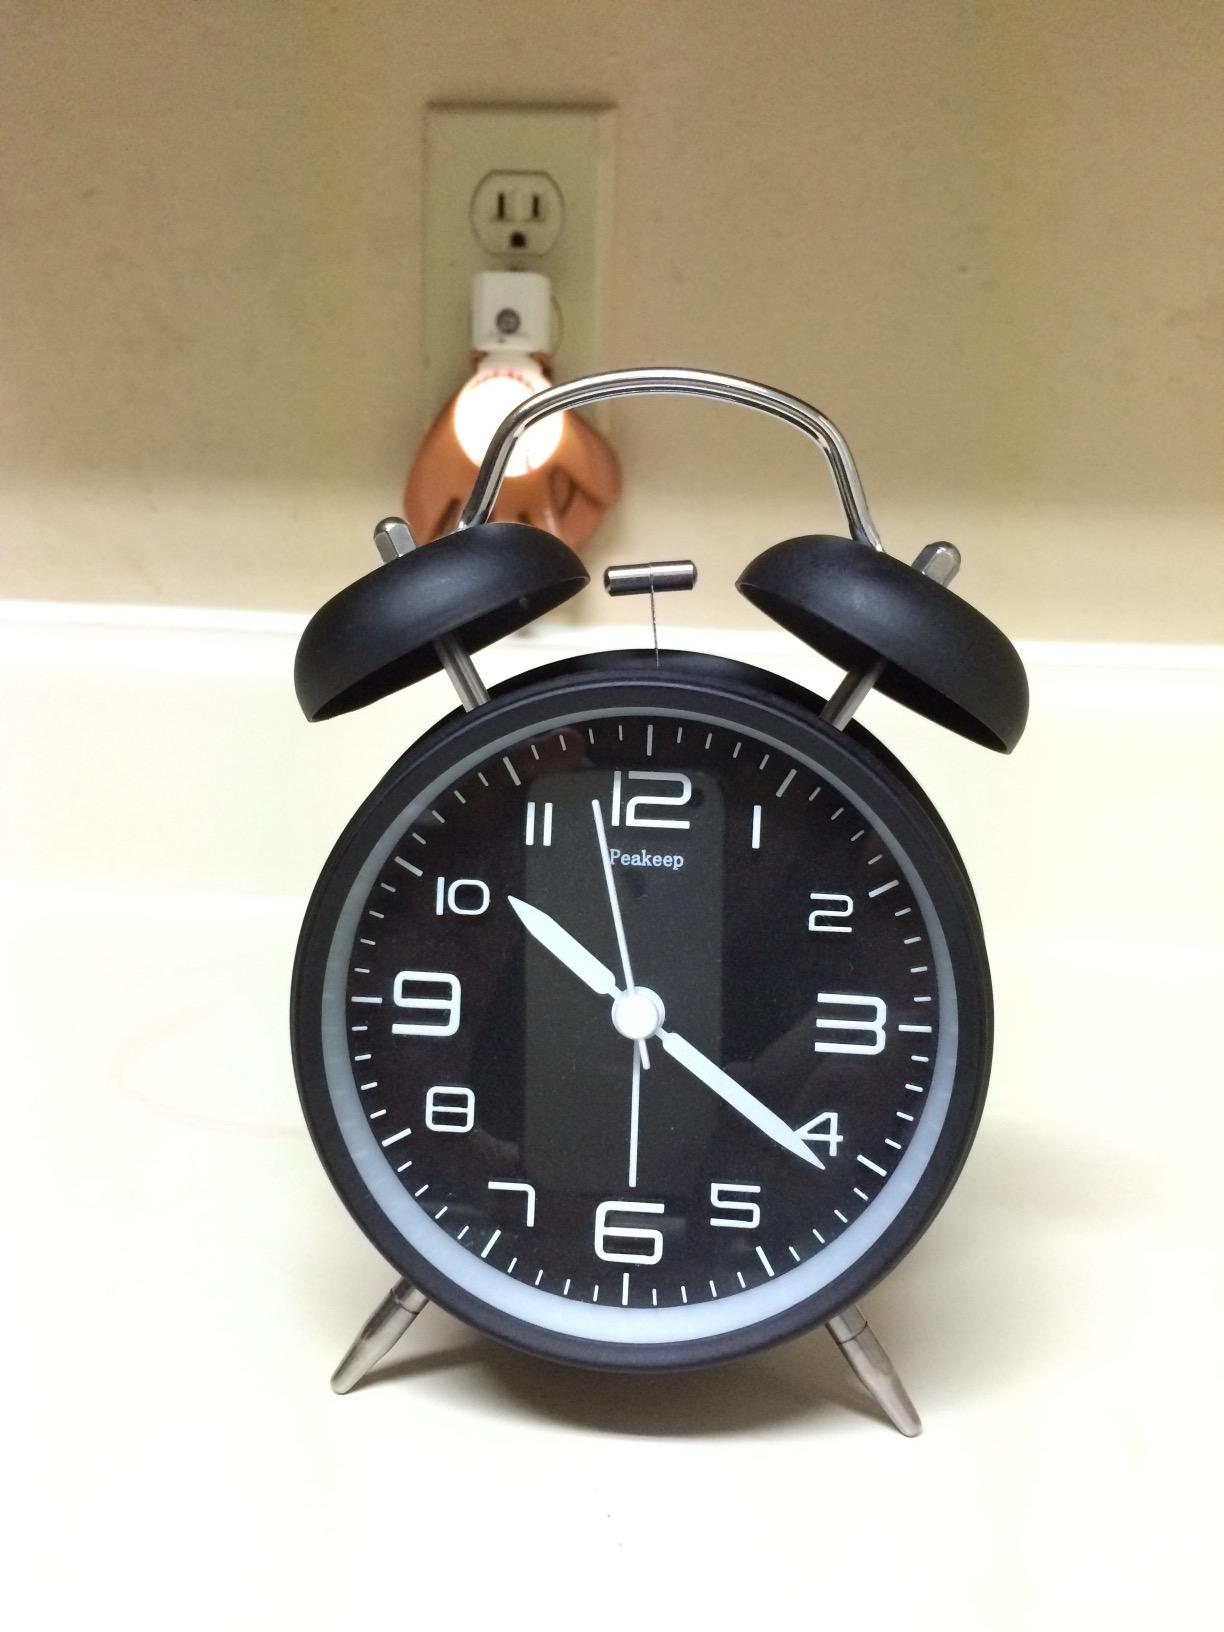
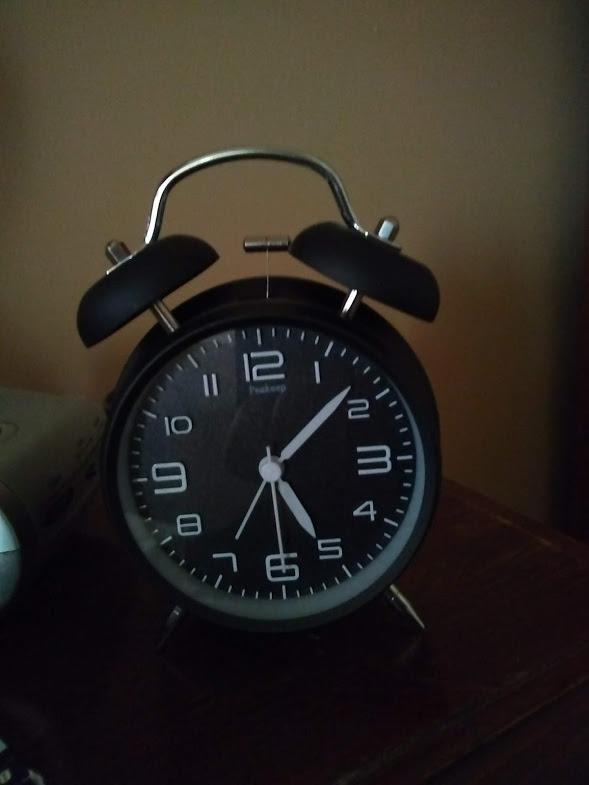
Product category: clock
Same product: yes